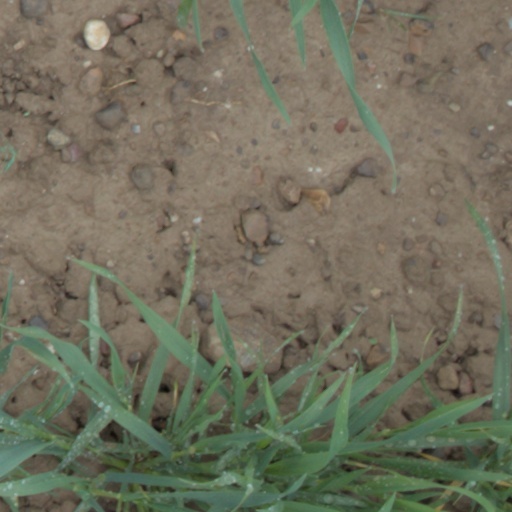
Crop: wheat